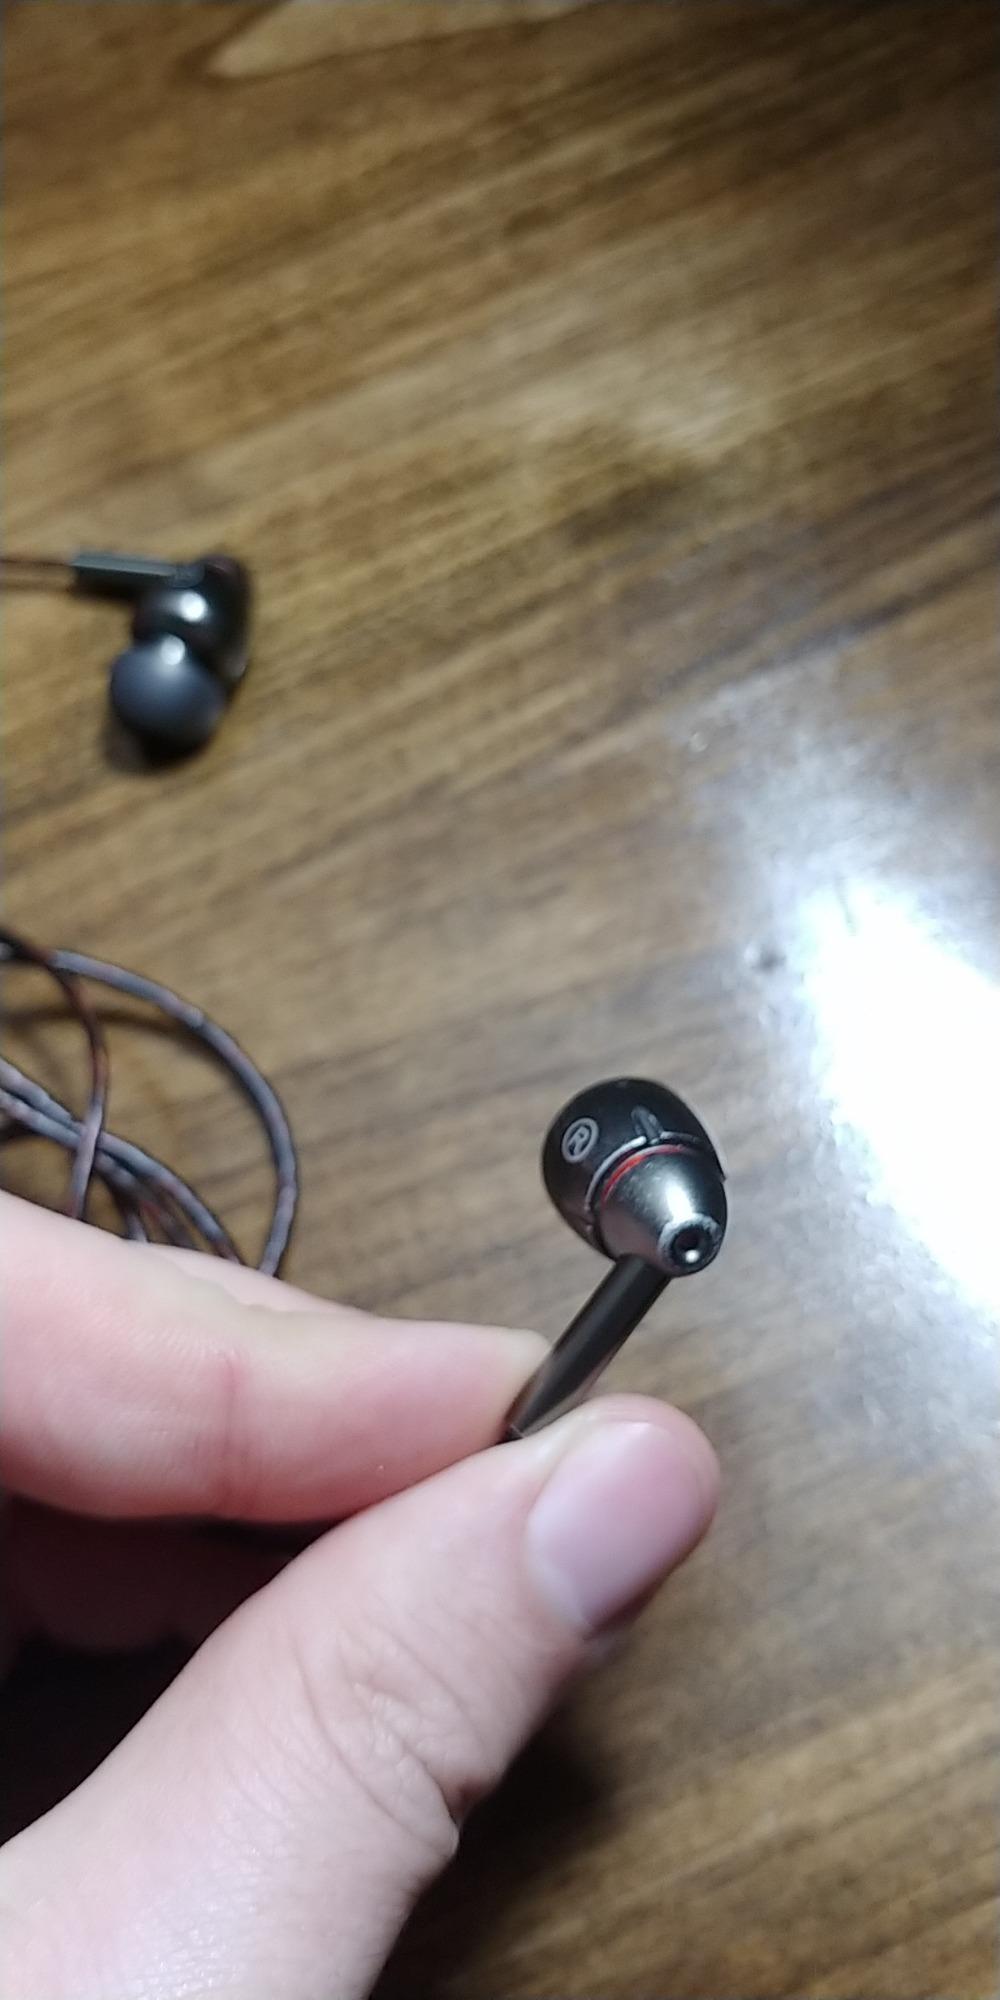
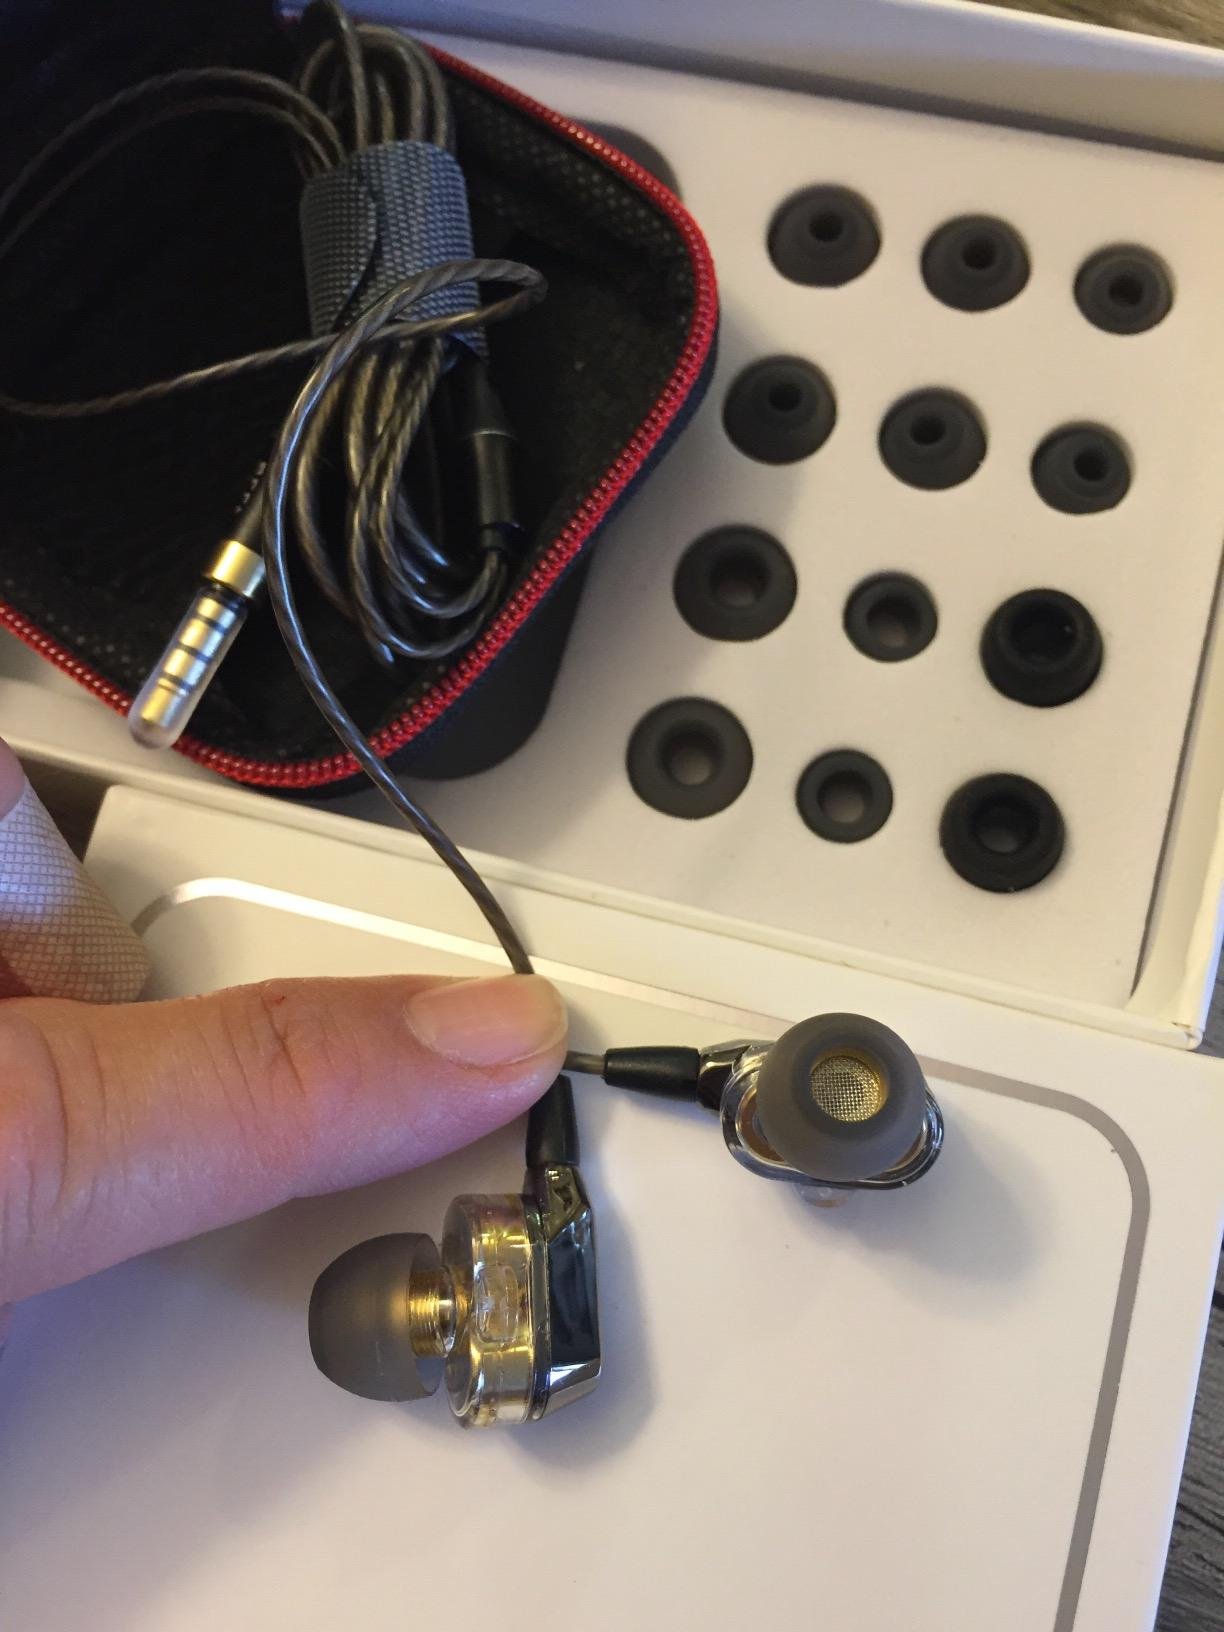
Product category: headphones
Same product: no